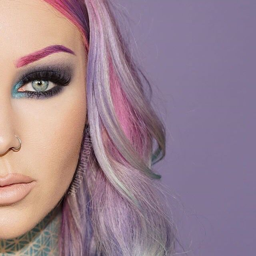
really like her eye makeup with the blue in the corners x